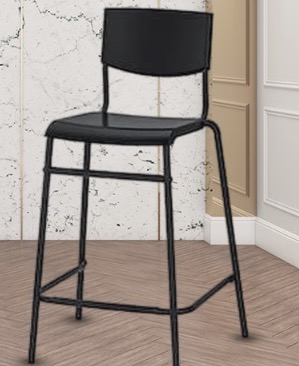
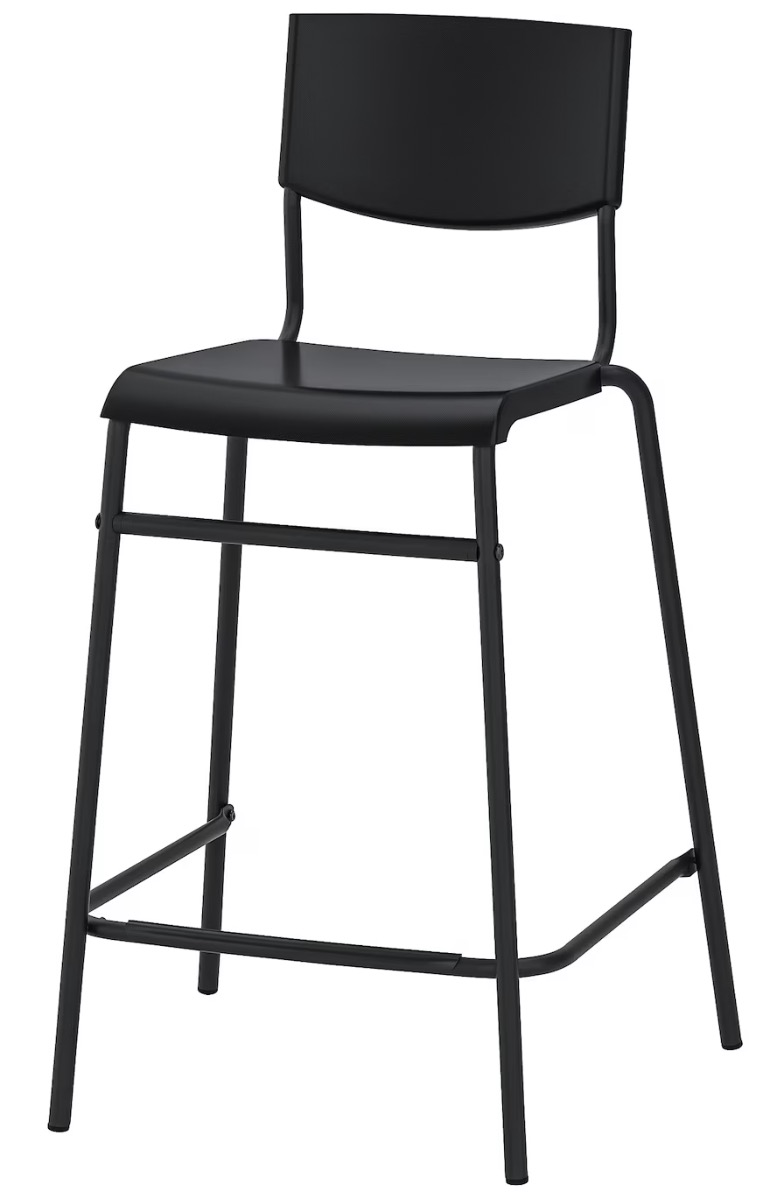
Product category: stool
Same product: no